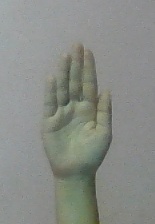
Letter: seen